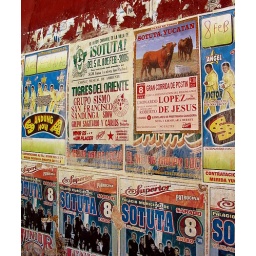
Advertising signs on side of building in Sotuta, Mexico